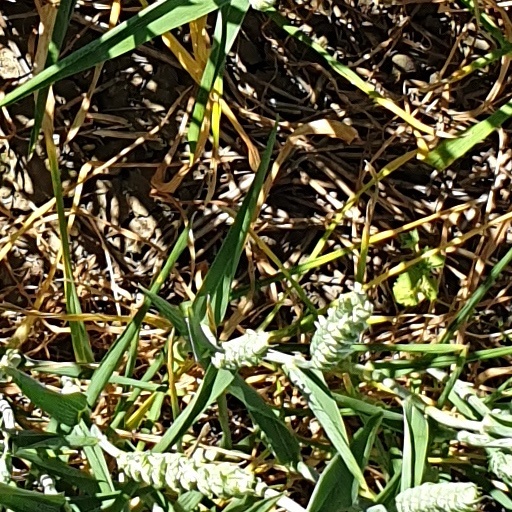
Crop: wheat